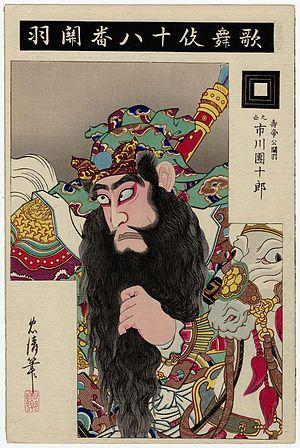
Les Kabuki Jūhachiban, ou « Dix-huit meilleures pièces kabuki », sont un recueil de pièces du répertoire kabuki fortement associées à la lignée Ichikawa Danjūrō d'acteurs depuis leurs premières. Ces œuvres, considérées comme des représentations de référence du style aragoto dans le répertoire, ont été choisies et réunies sous le titre « Les dix-huit » par l'acteur Ichikawa Danjūrō VII. Les Danjūrō continuent depuis à dominer les premiers rôles et l'impression et la production de ces pièces.